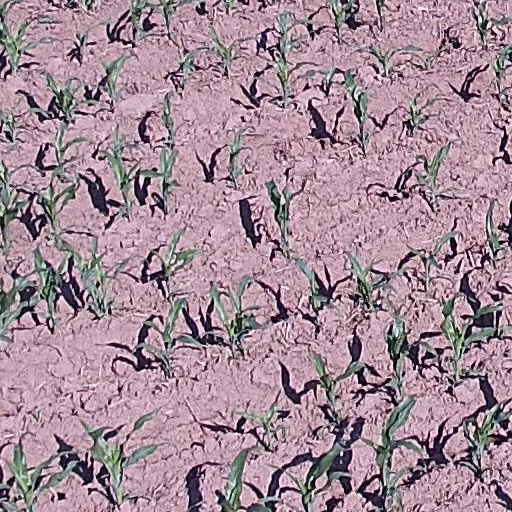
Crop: maize; corn